Witold Smorawiński

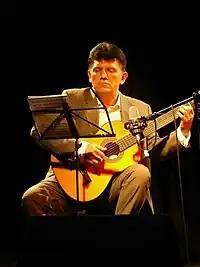
Witold Smorawiński

Witold Smorawiński (born April 24, 1964 in Głogów) is a Polish classical guitarist, composer and teacher. He comes from a family of musicians and therefore he had a chance to perform in public since his childhood.